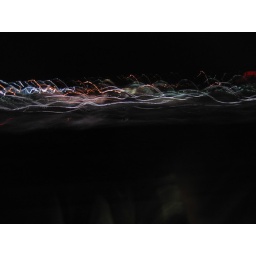
2007-03-17- near rahway, nj - train window (IMG_7822)